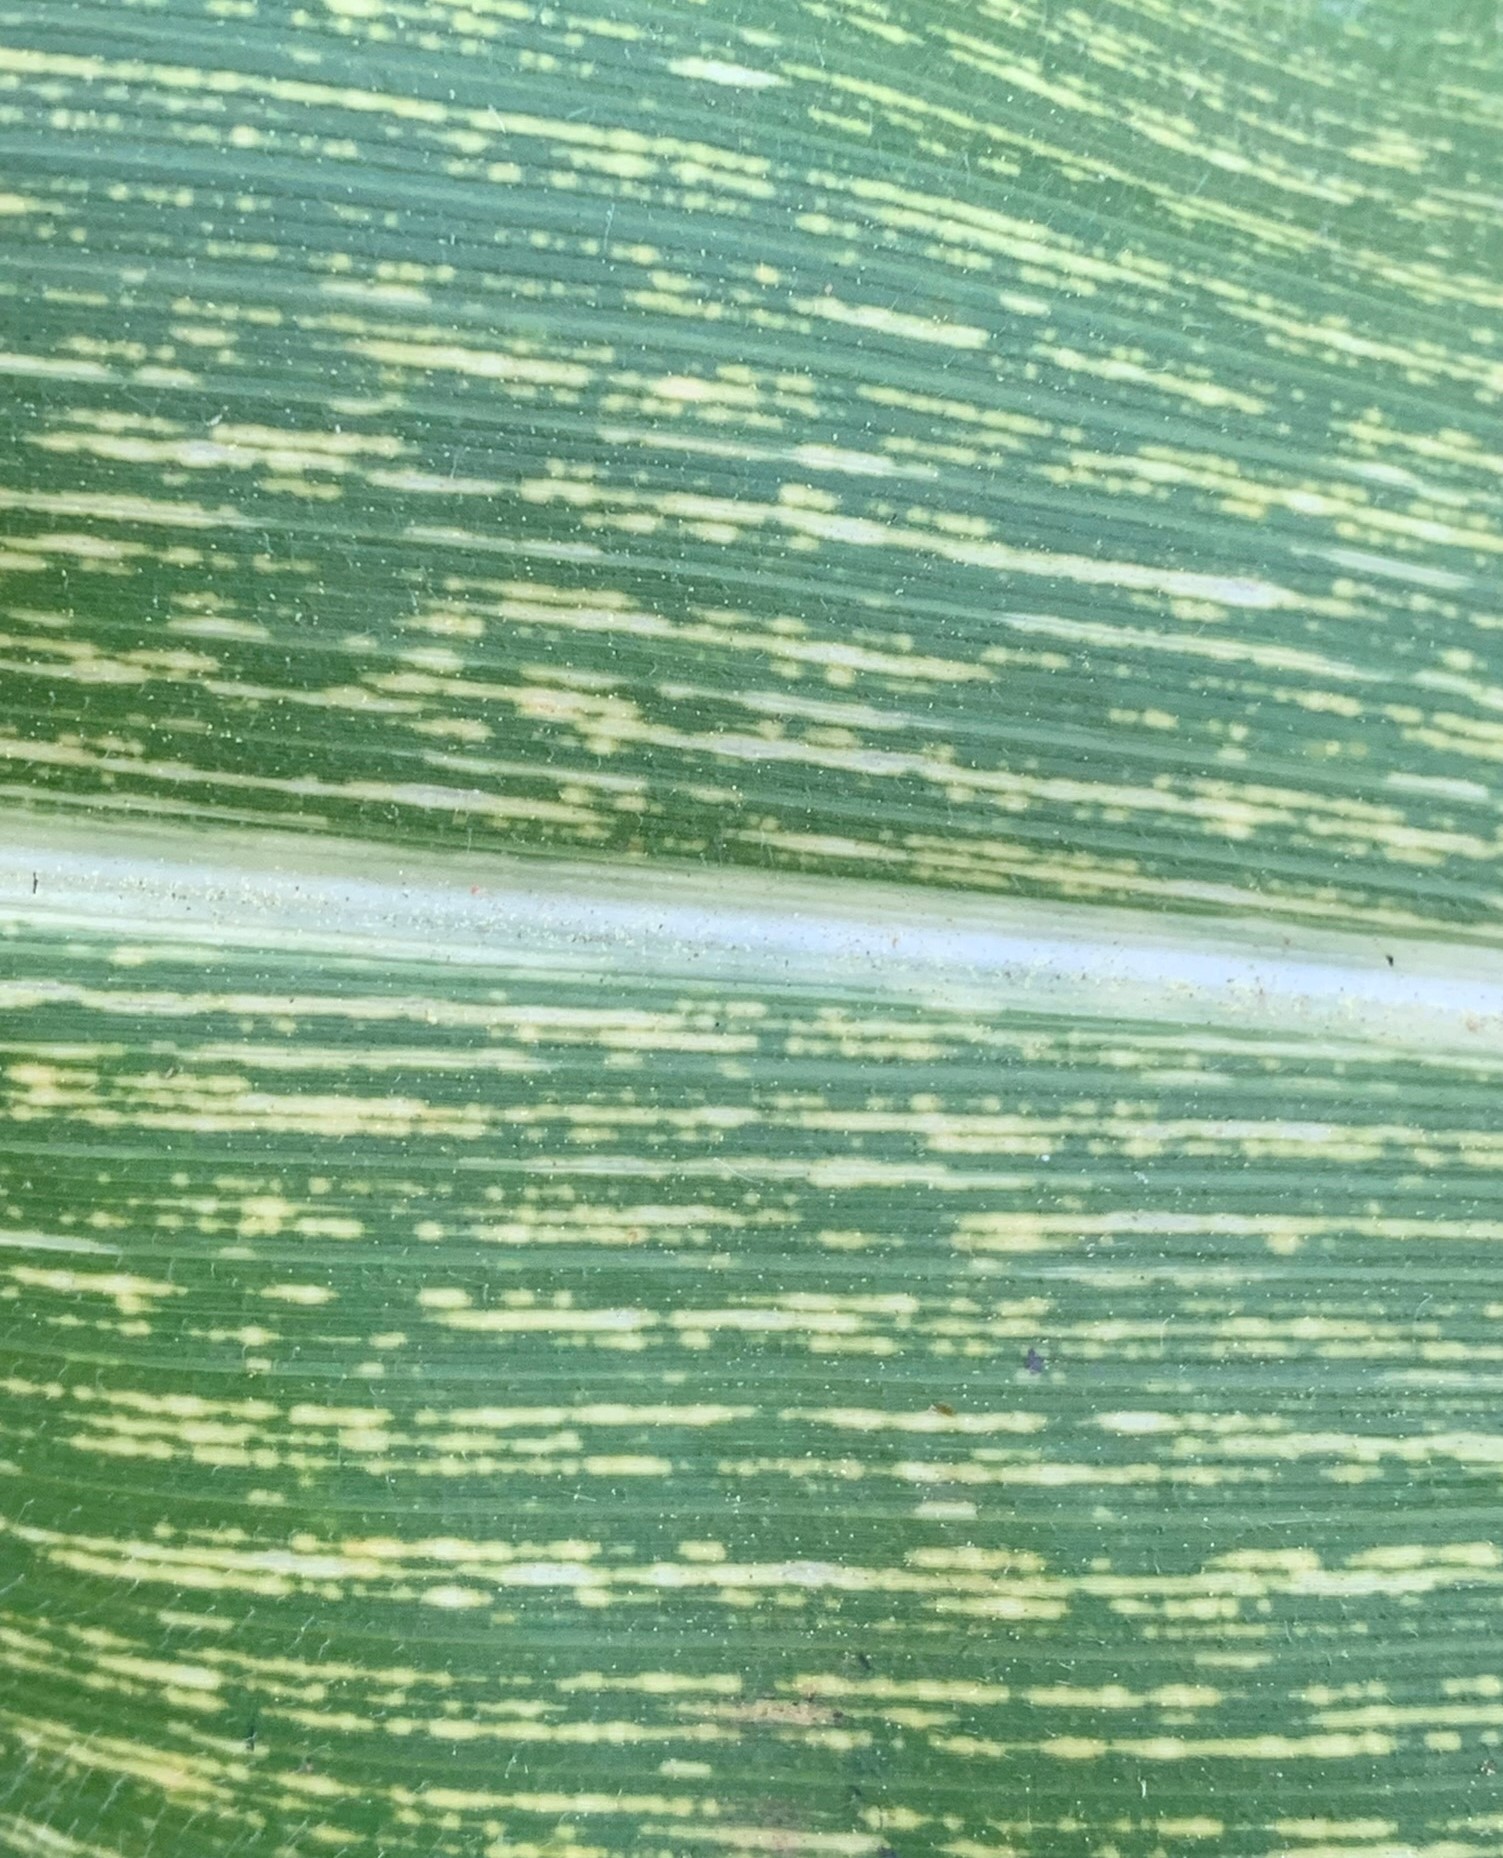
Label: MSV